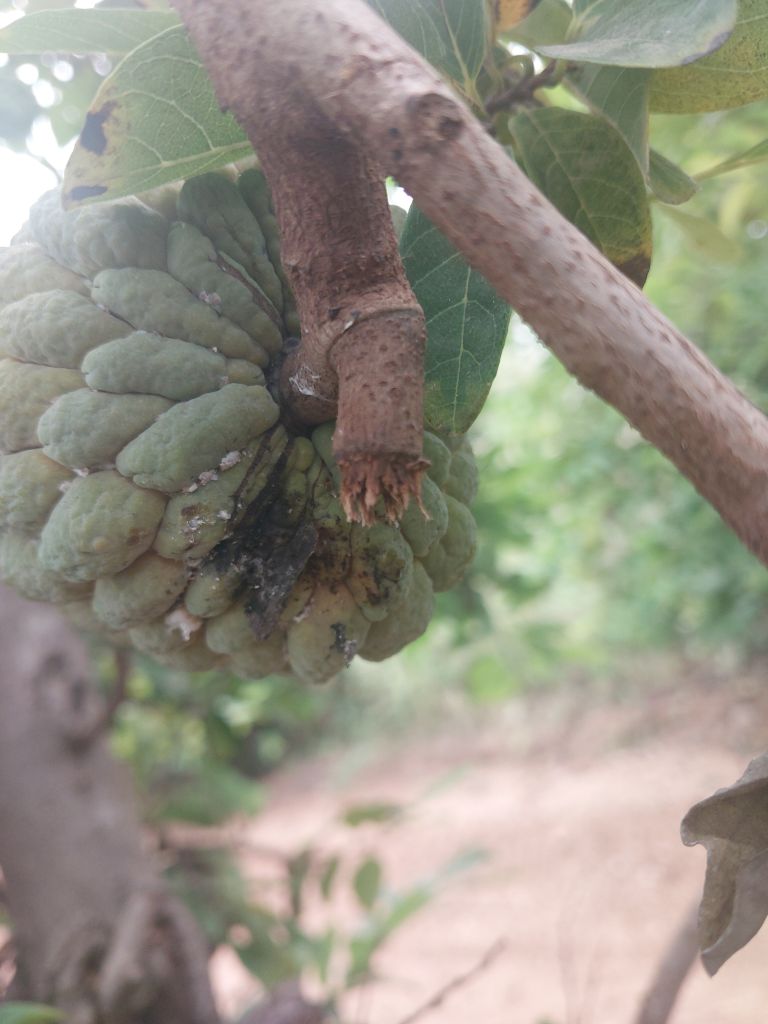
Disease label: Athracnose